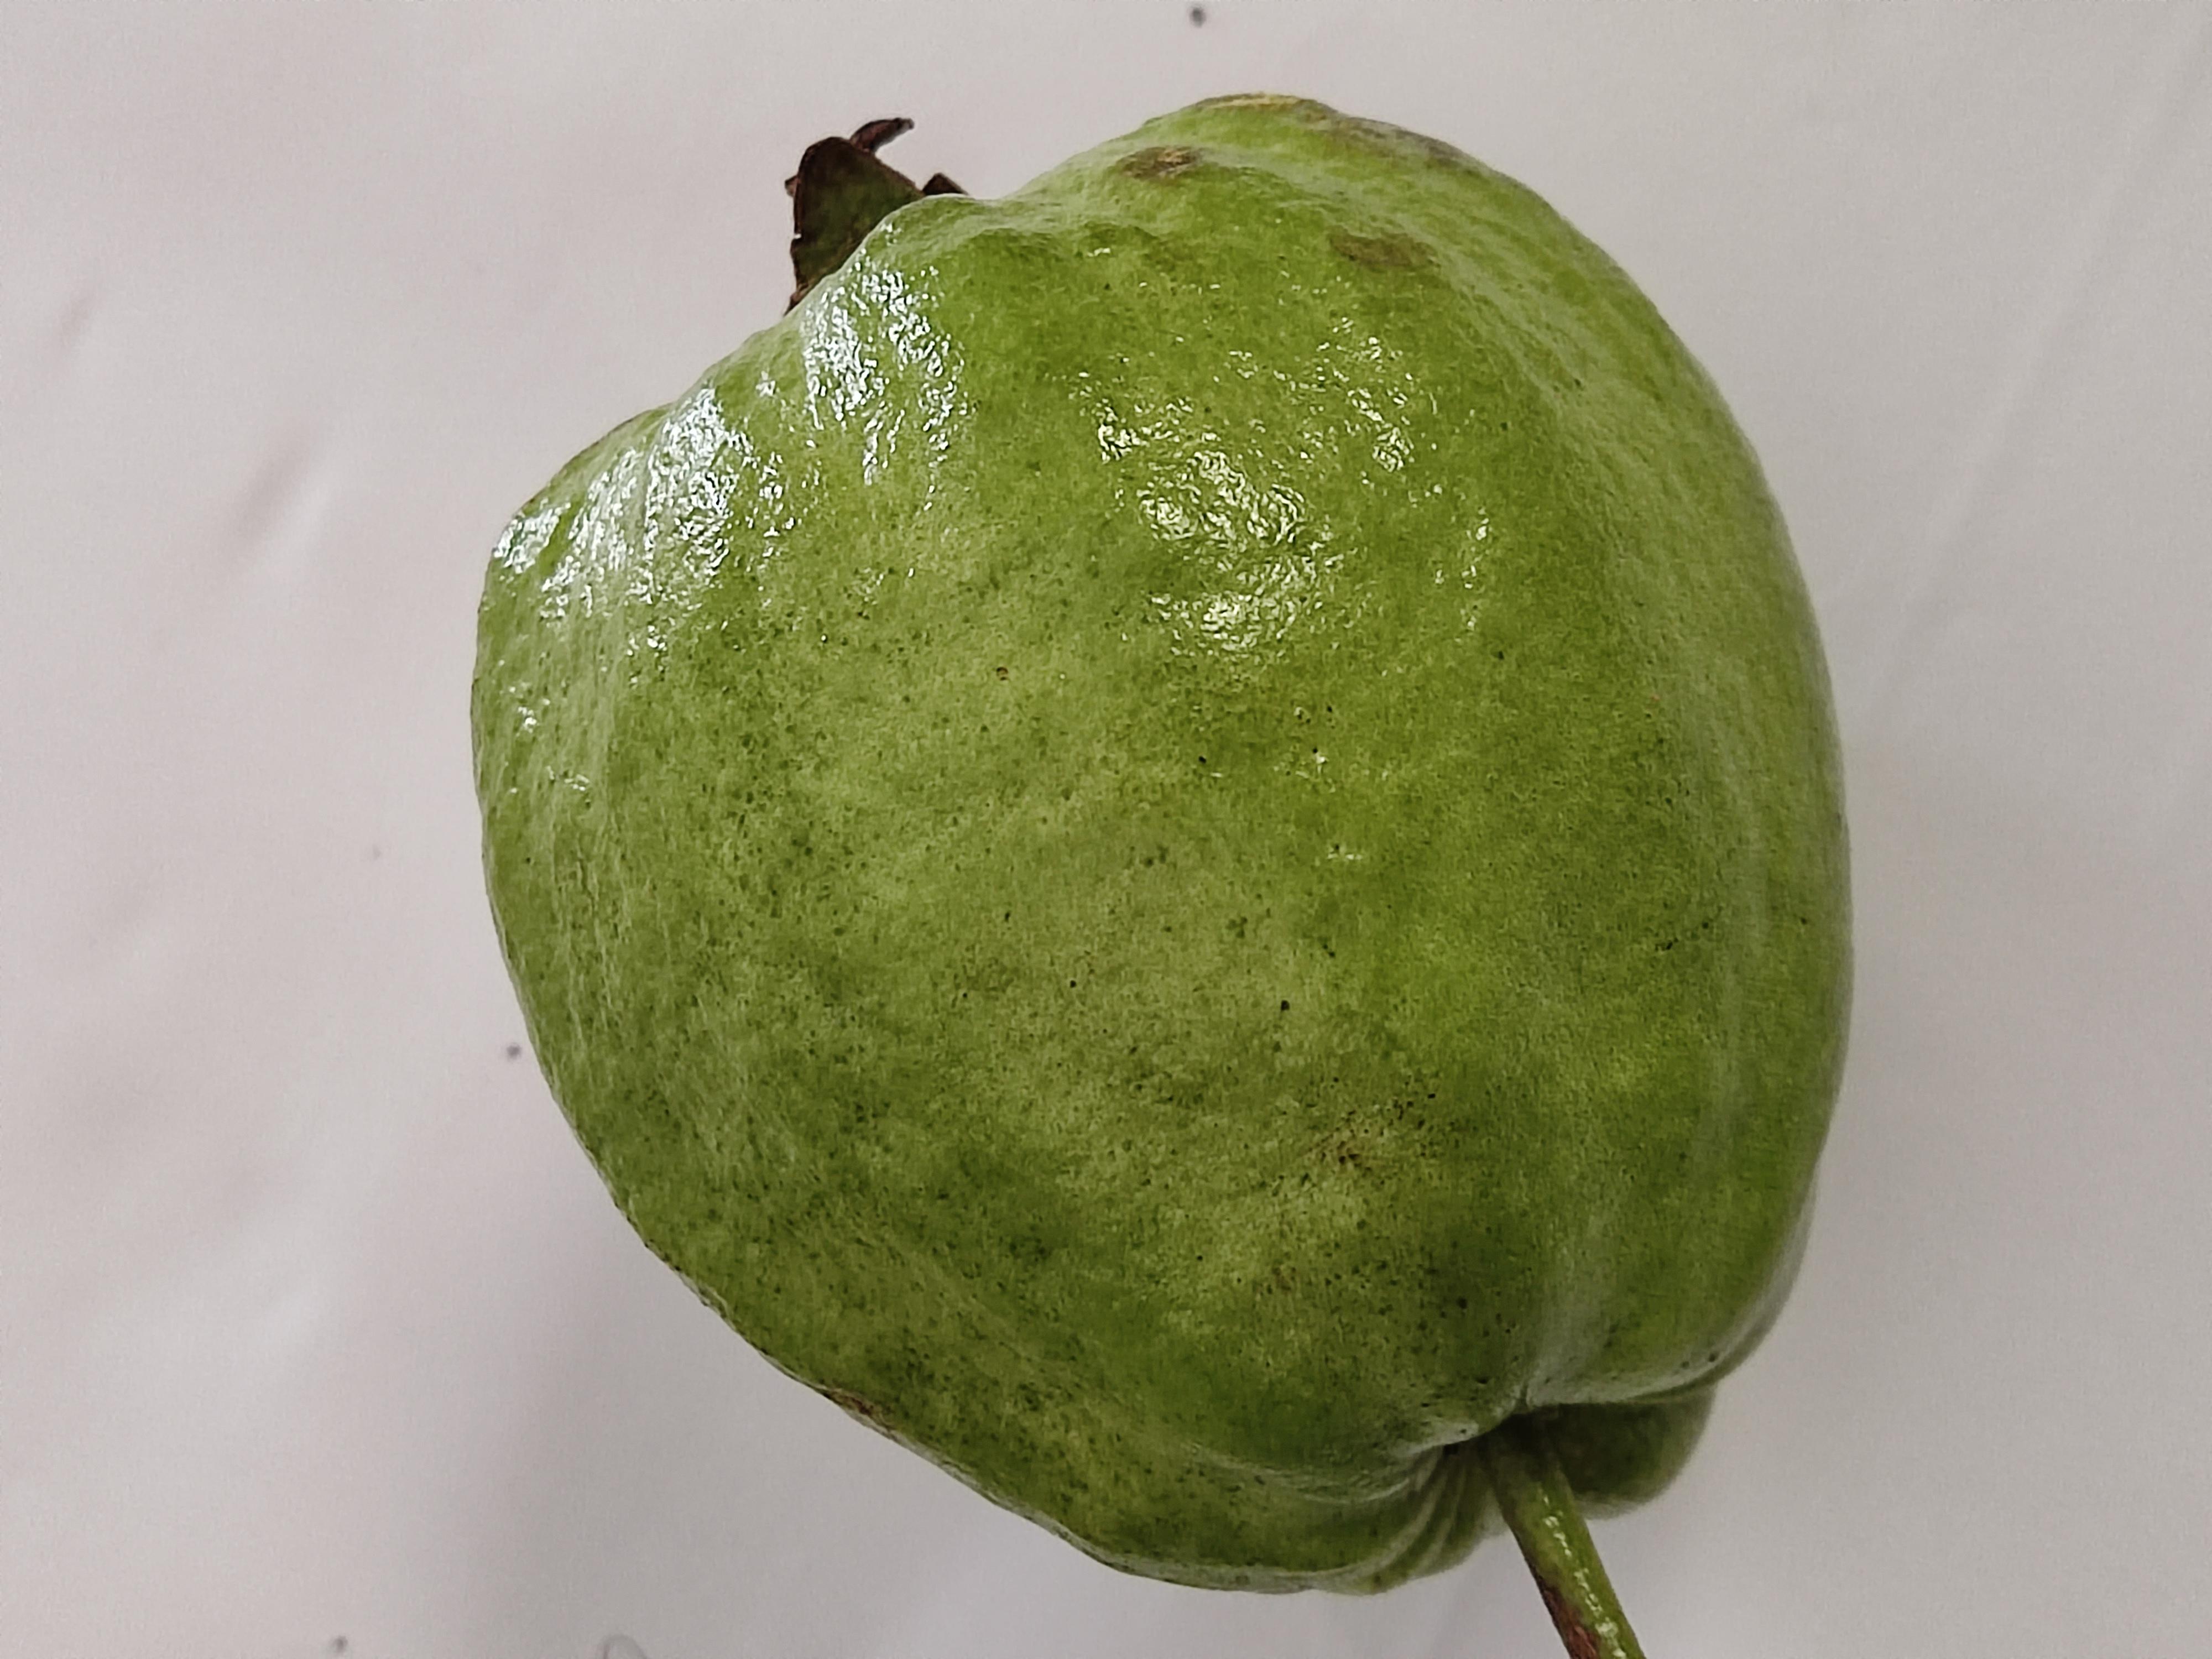
Crop type: Guava